Book of Ruth

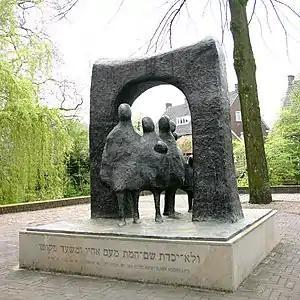
"Levenspoort" (Arch of Life), with a quote from Ruth 4:10 at its base; a bronze memorial sculpture by Yetty Elzas. In remembrance of the 71 Jewish citizens of Wageningen and surroundings, deported and murdered during the years 1940–1945

The Book of Ruth illustrates the difficulty of trying to use laws given in books such as Deuteronomy as evidence of actual practice. Naomi plans to provide security for herself and Ruth by arranging a Levirate marriage with Boaz. She instructs Ruth to uncover Boaz's feet and lie down after he has gone to sleep. When Boaz wakes up, surprised to see a woman at his feet, Ruth explains that she wants him to redeem (marry) her. The usual interpretation is to see sexual allusions in this part of the story, with 'feet' as a euphemism for genitals.